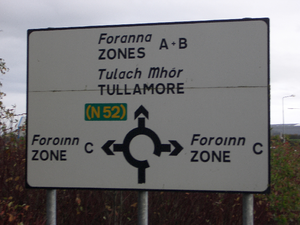
Gaeltacht, est un mot irlandais qui désigne l’ensemble des personnes parlant le gaélique. Par extension, il désigne une région où l’on parle la langue irlandaise dans une importante proportion. On dit une gaeltacht au singulier, mais des gaeltachtaí au pluriel — le mot est féminin.